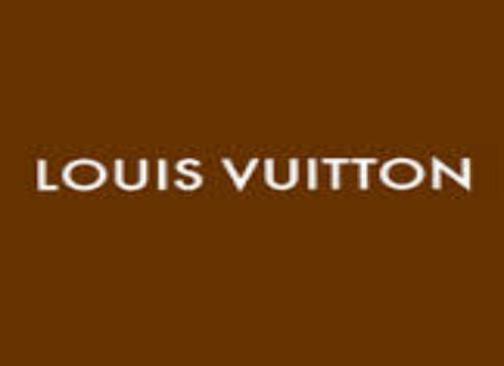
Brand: louis vuitton-1
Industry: Clothes